Agriculture in Panama

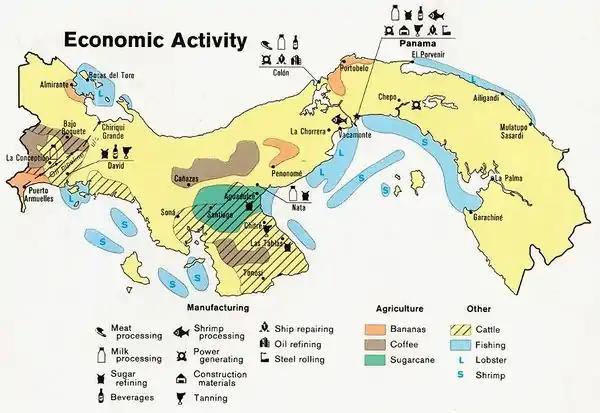
A map of economic activity in Panama, including agriculture, 1981.

About half of the land in Panama is used for agriculture. Panama's land area totals approximately 7.7 million hectares, of which forests account for 4.1 million hectares, followed by pasture land (1.2 million hectares), and permanently cultivated fields (582,000 hectares). About 2 percent of the land was used for roads and urban areas. Nearly all of the cultivated and pasture land was originally forested. A large amount of virgin land has been opened up for cultivation by the Pan-American Highway.